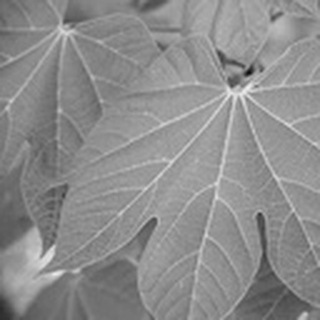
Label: healthy_cotton